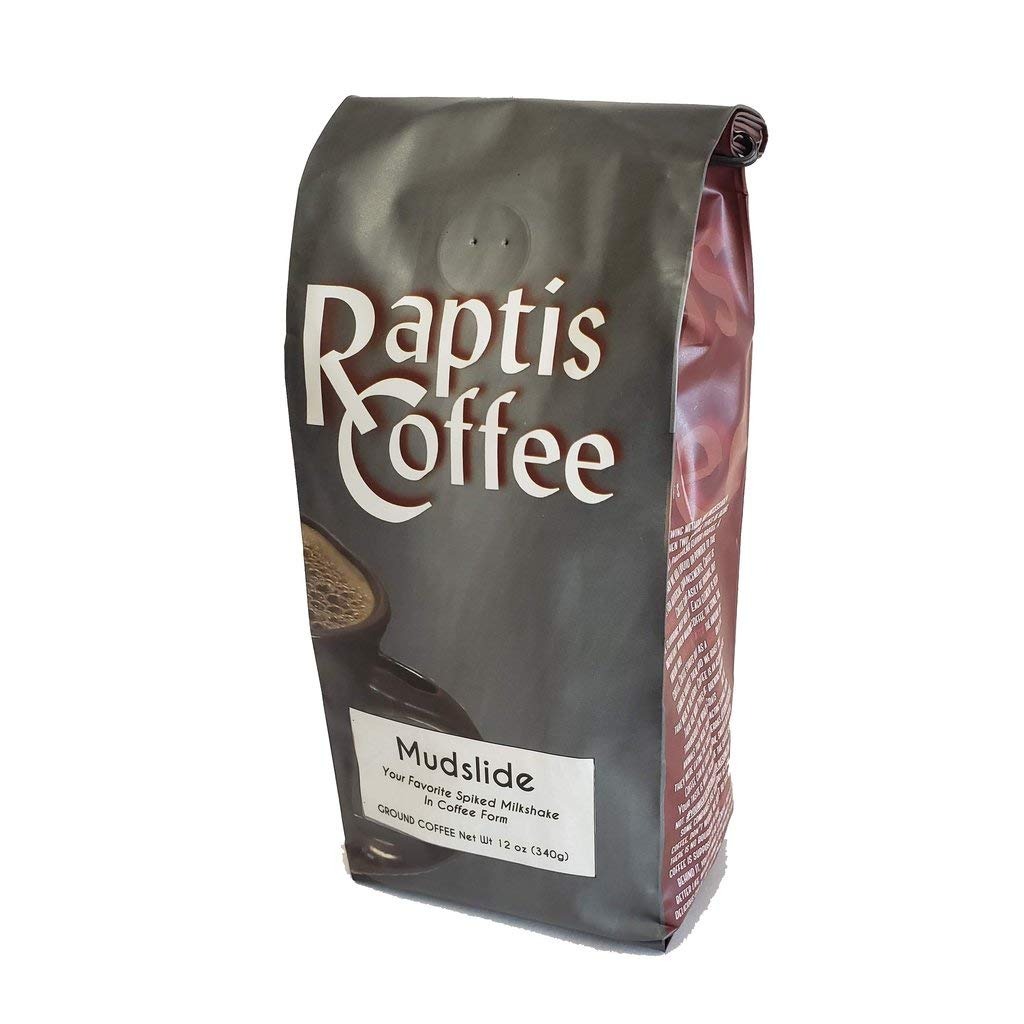
Item Name: Raptis Coffee Roasters Caramel Truffle Ground Coffee 12oz bag
Bullet Point 1: Raptis Coffee Roasters Caramel Truffle Ground Coffee 12oz bag
Bullet Point 2: A delicious mix of chocolate and caramel.
Bullet Point 3: We only use 100% Arabica coffee for our blends, as well as our flavored coffee. We believe the flavoring adds unique elements to the coffee, so we never use a lower quality bean. We package our coffee in bags with 1-way air valves to keep the product fresh. It is best stored in a cool, dry place. You can keep it longer in the refrigerator, but you should never freeze it.
Bullet Point 4: We are a family owned business, roasting coffee since 1989
Bullet Point 5: Coffee is gluten free, and our ingredients are simply coffee, Natural and Artificial flavors (which are also gluten free)
Product Description: A delicious taste of warm caramel with a touch of chocolate truffle.Our coffee is 100% Arabica, roasted fresh daily. You will get the best flavor if you grind the coffee yourself.We package our coffee in bags with 1-way air valves to keep the product fresh. It is best stored in a cool, dry place. You can keep it longer in the refrigerator, but you should never freeze it.
Value: 12.0
Unit: Ounce

Price: 12